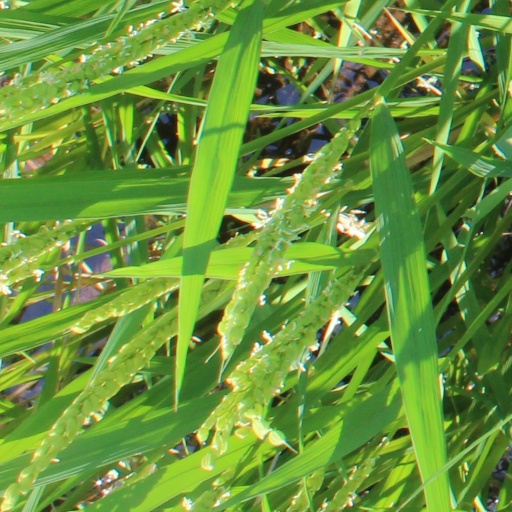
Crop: rice